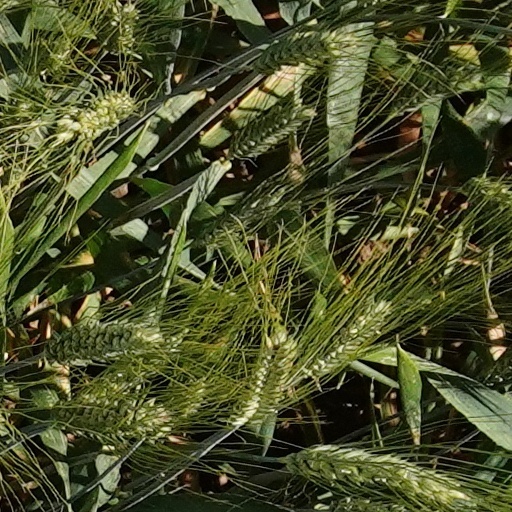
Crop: wheat